Carl Ferdinand von Stumm-Halberg

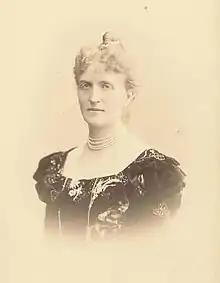
Photograph of his eldest daughter, Ida von Schubert,

Stumm was married to his second cousin, Ida Charlotte Böcking (8 May 1839 – 10 March 1918), a daughter of Heinrich Rudolf Böcking and Louise Caroline Hildebrand, on 31 May 1860. Her grandfather, Heinrich Böcking, was a mining adviser and mayor in Saarbrücken. Together, they were the parents of: